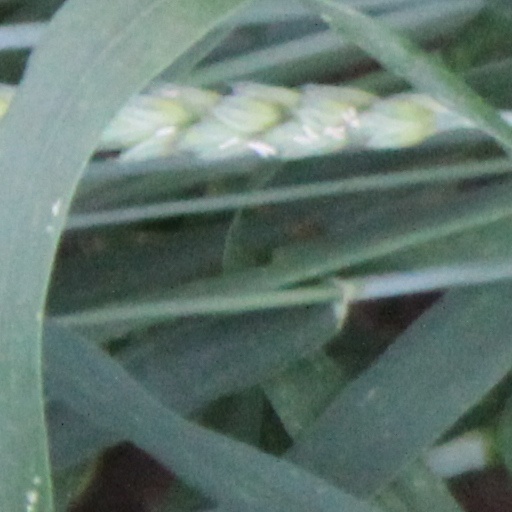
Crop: wheat